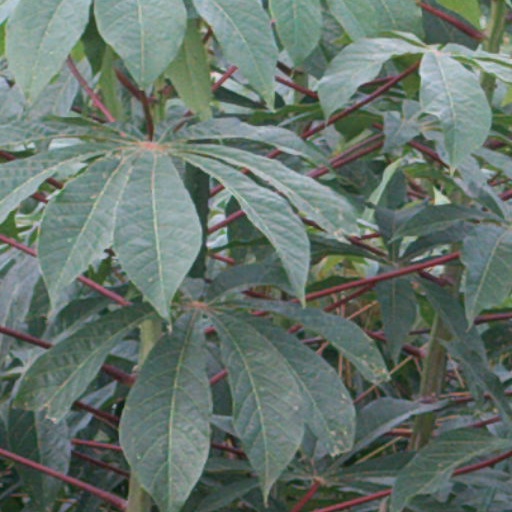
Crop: cassava